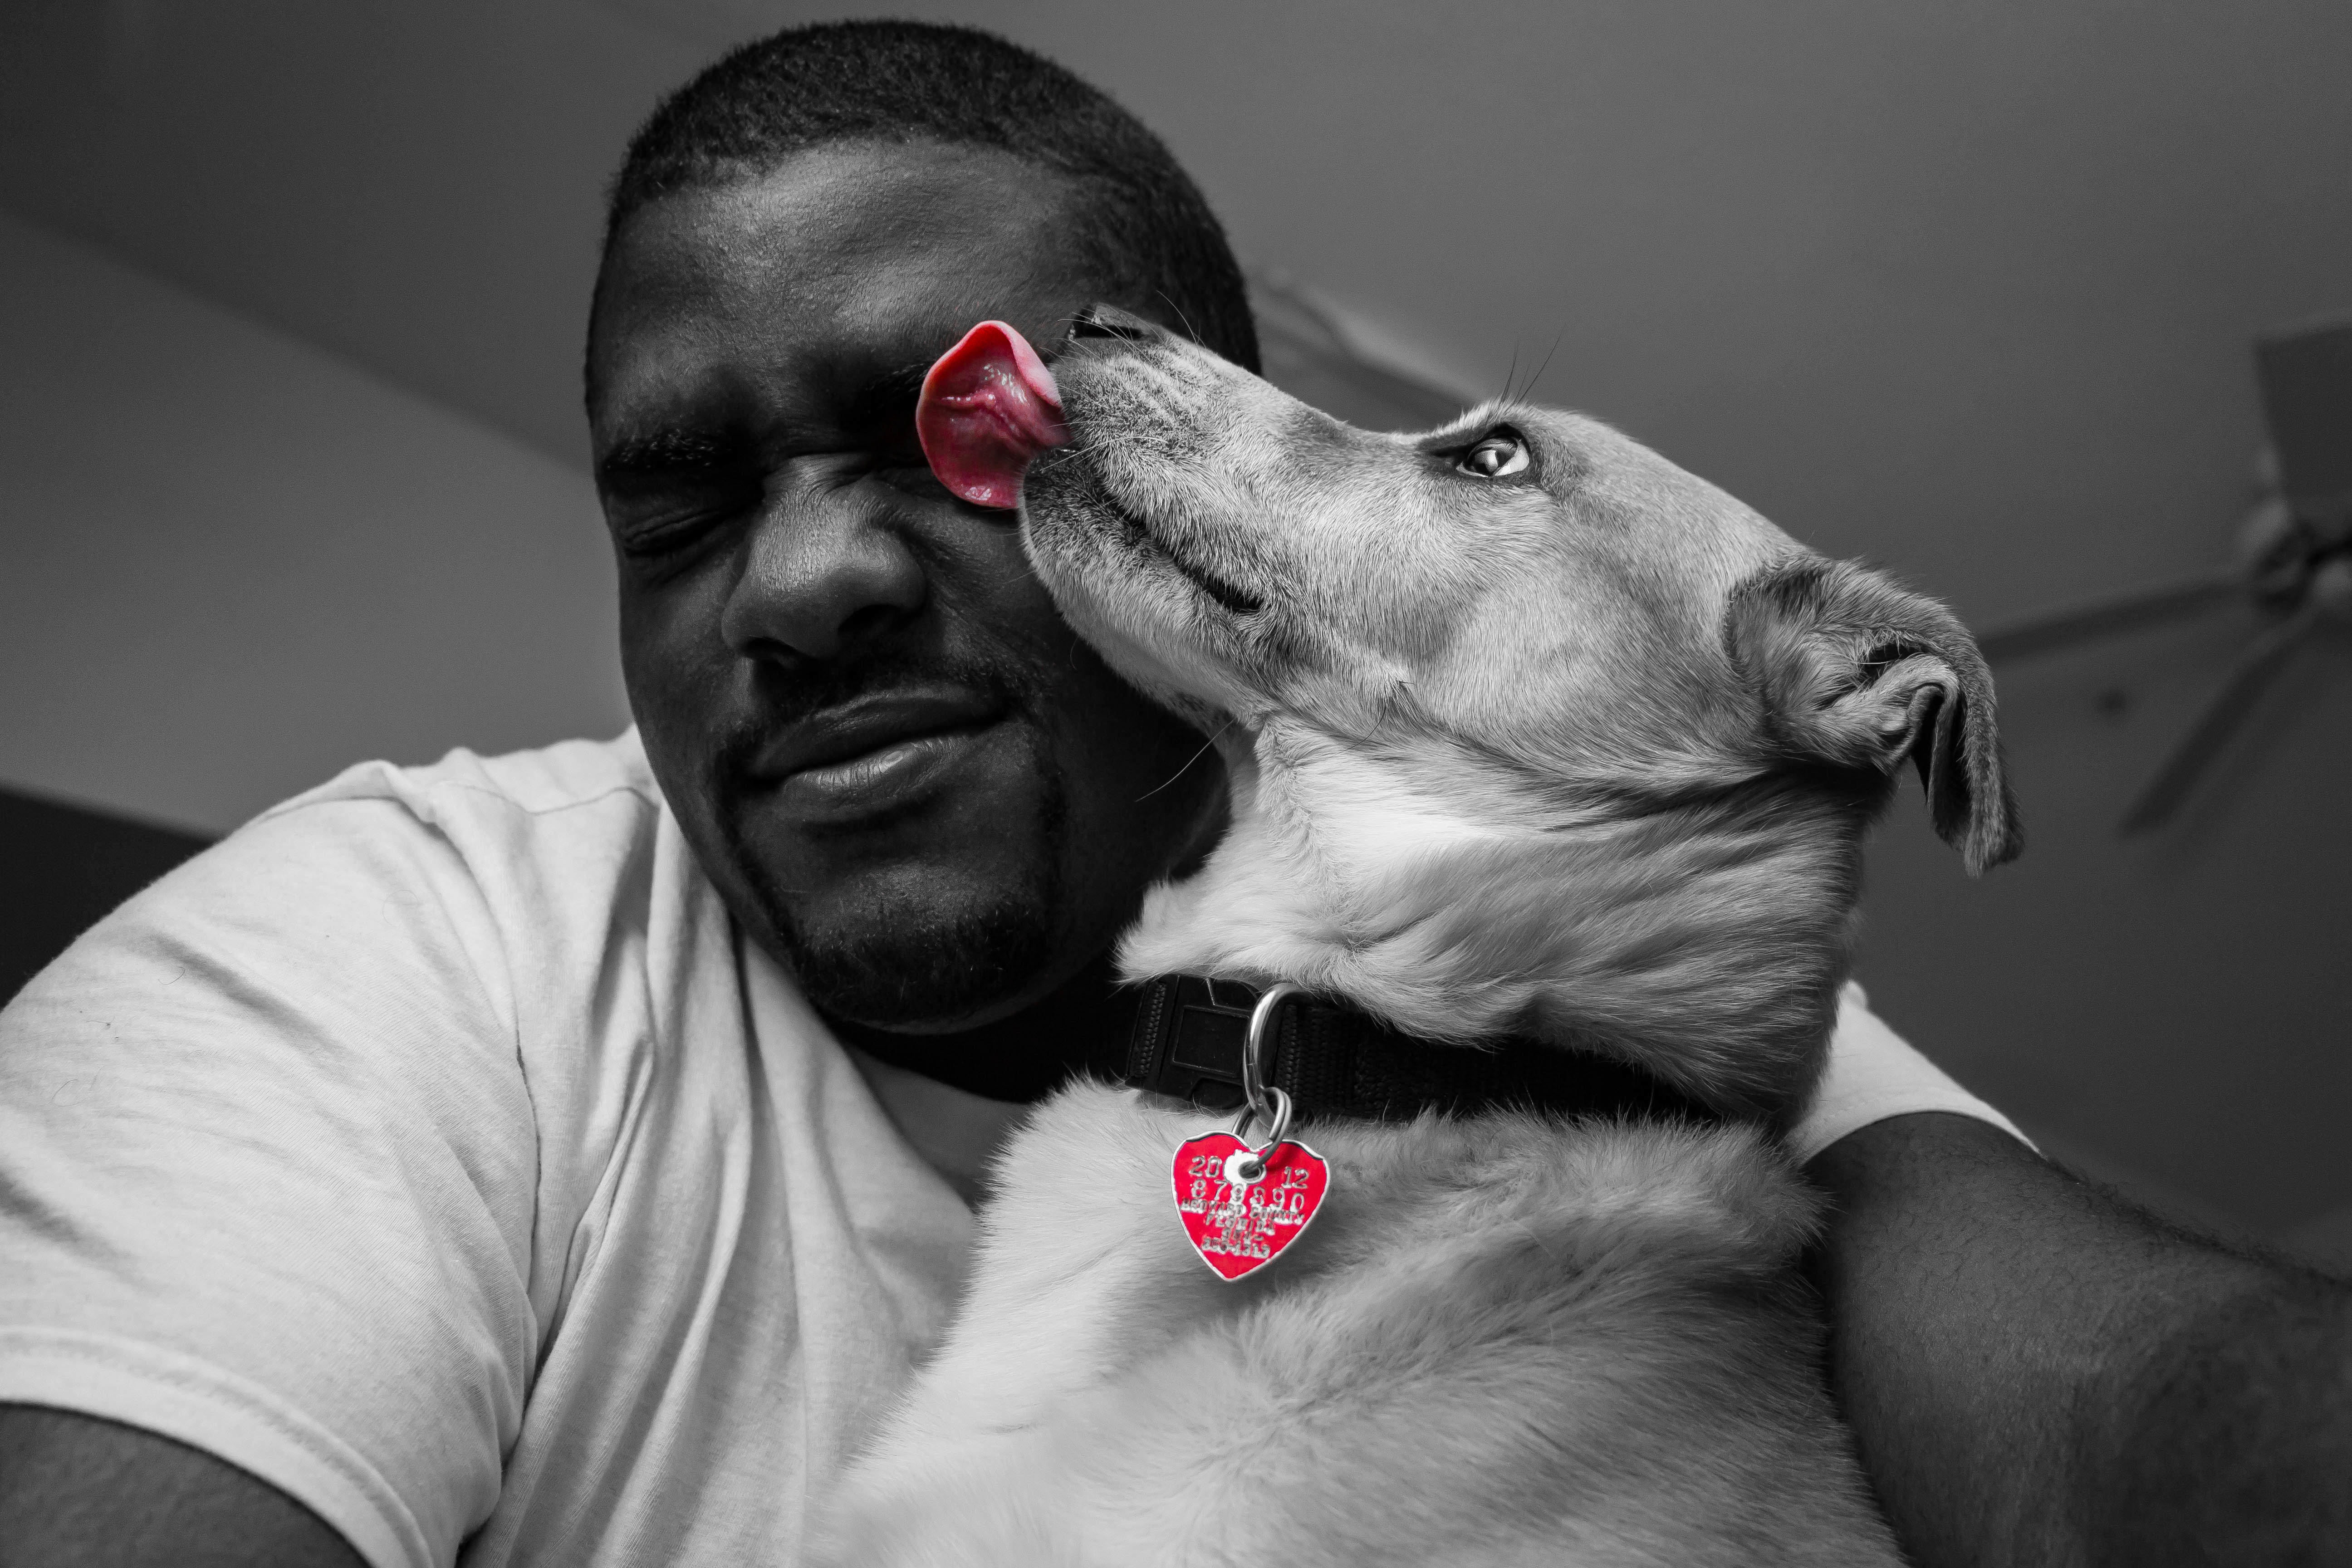
black and white, puppy, dog, mammal, black, monochrome, monochrome photography, dog like mammal